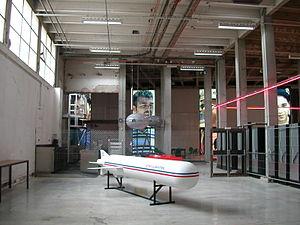
Vue générale d'une exposition au Palais de Tokyo / Site de création contemporaine, Paris.
Le Palais de Tokyo est un « site de création contemporaine » créé en 2002, situé dans le lieu du même nom - bâti en 1937, dont il occupe l'aile ouest, l'autre aile du palais étant affectée au musée d'Art moderne de Paris.